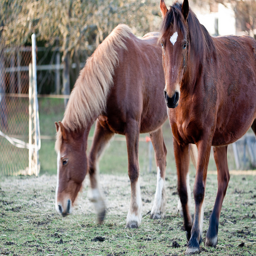
Two beautiful horses grazing and relaxing in the pasture.
Two horses in a field of grass with a chain link fence in the background.
Two horses walking on the grass of a field.
Two brown and white horses in an enclosure.
Two brown horses next to each other in a field.